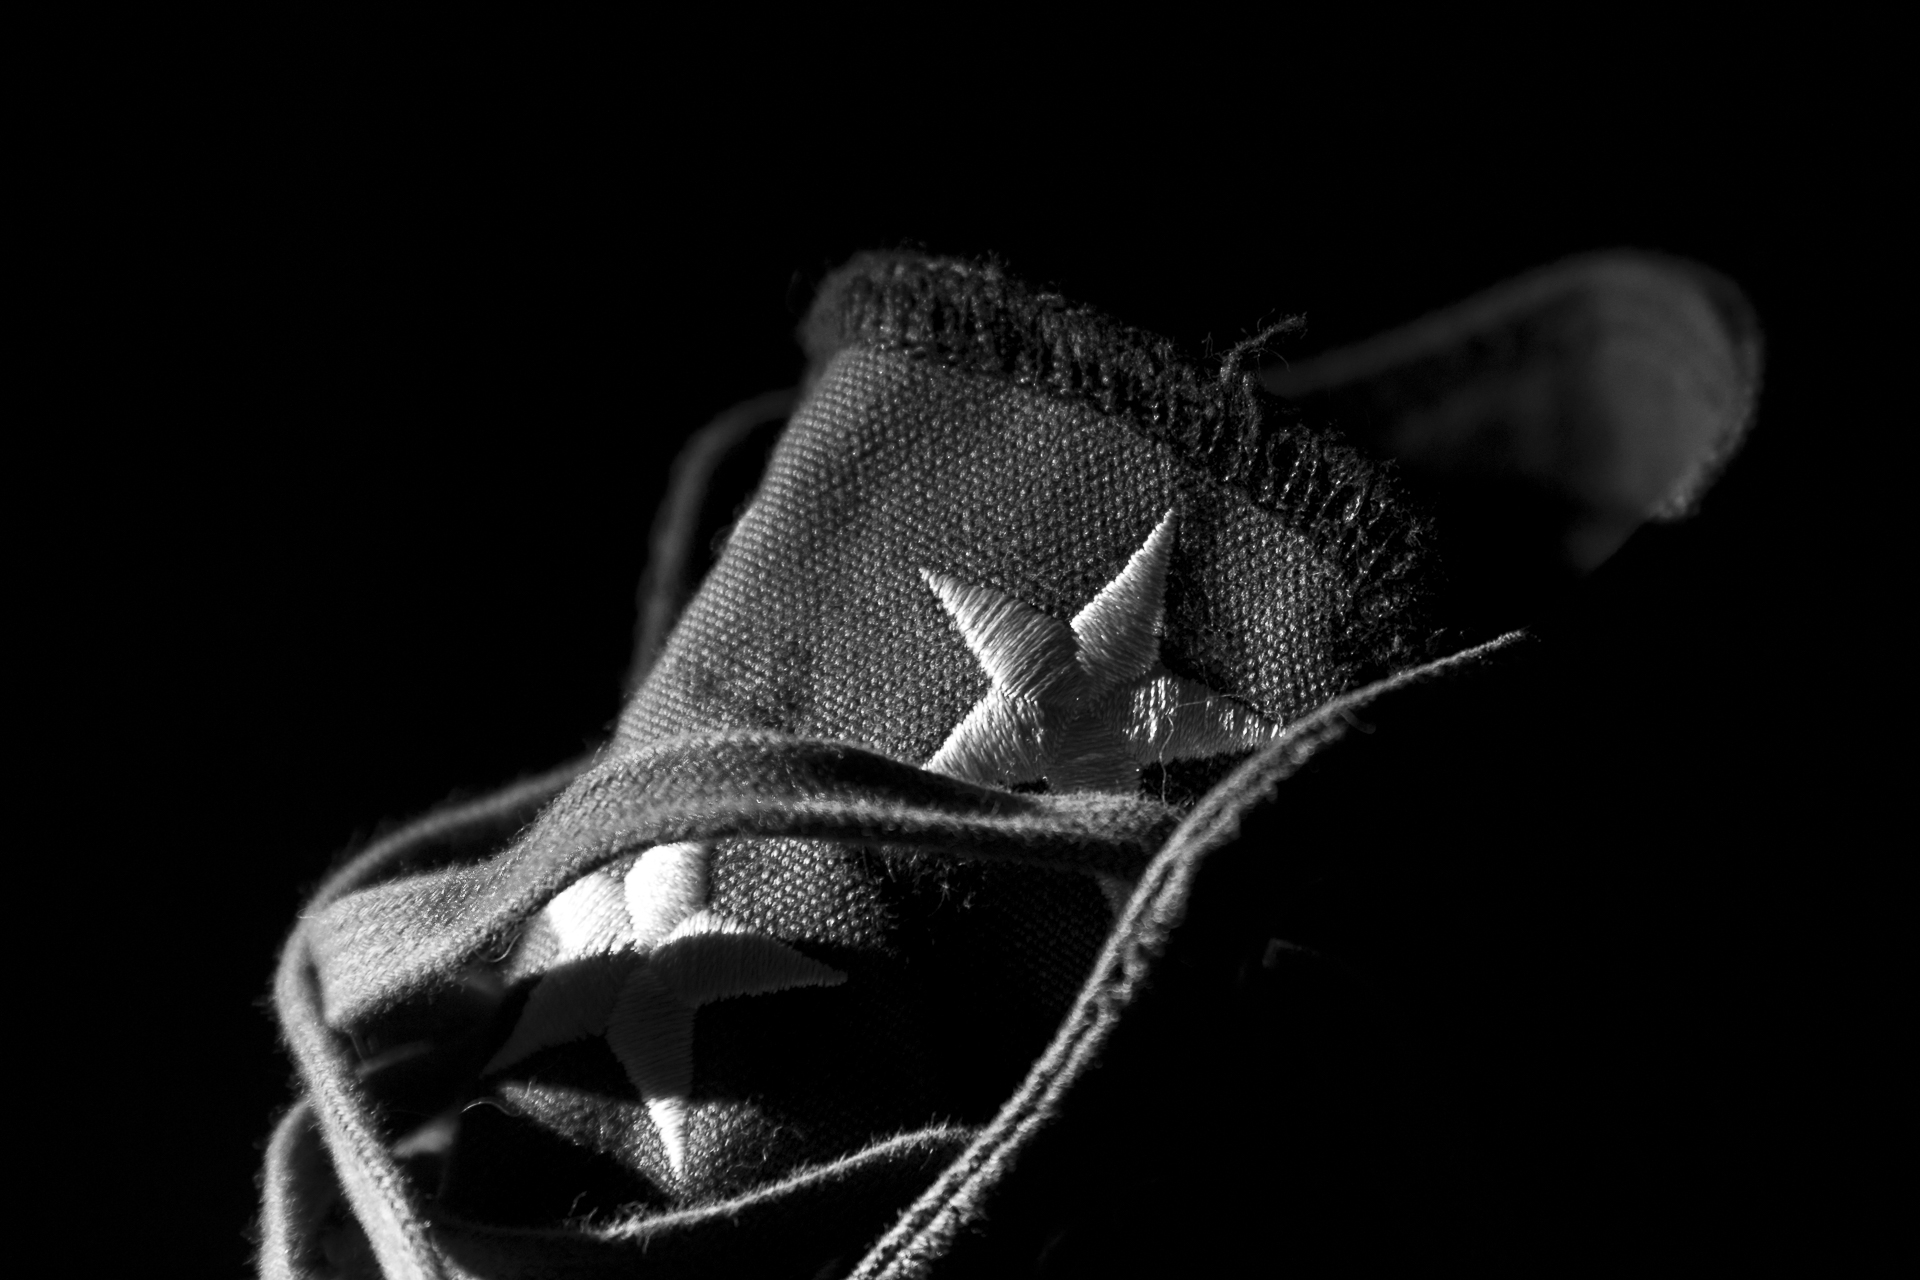
hand, shoe, black and white, white, photography, photo, finger, canon, darkness, clothing, black, monochrome, arm, close up, human body, bw, blackandwhite, blackwhite, footwear, foto, argentina, canonef50mmf14usm, monochrom, canoneos6d, rodrigoparedes, buenosaires, ar, 160378, www160378com, canonef1635mmf28liiusm, canonef24105mmf4lisusm, monochrome photography, fashion accessory